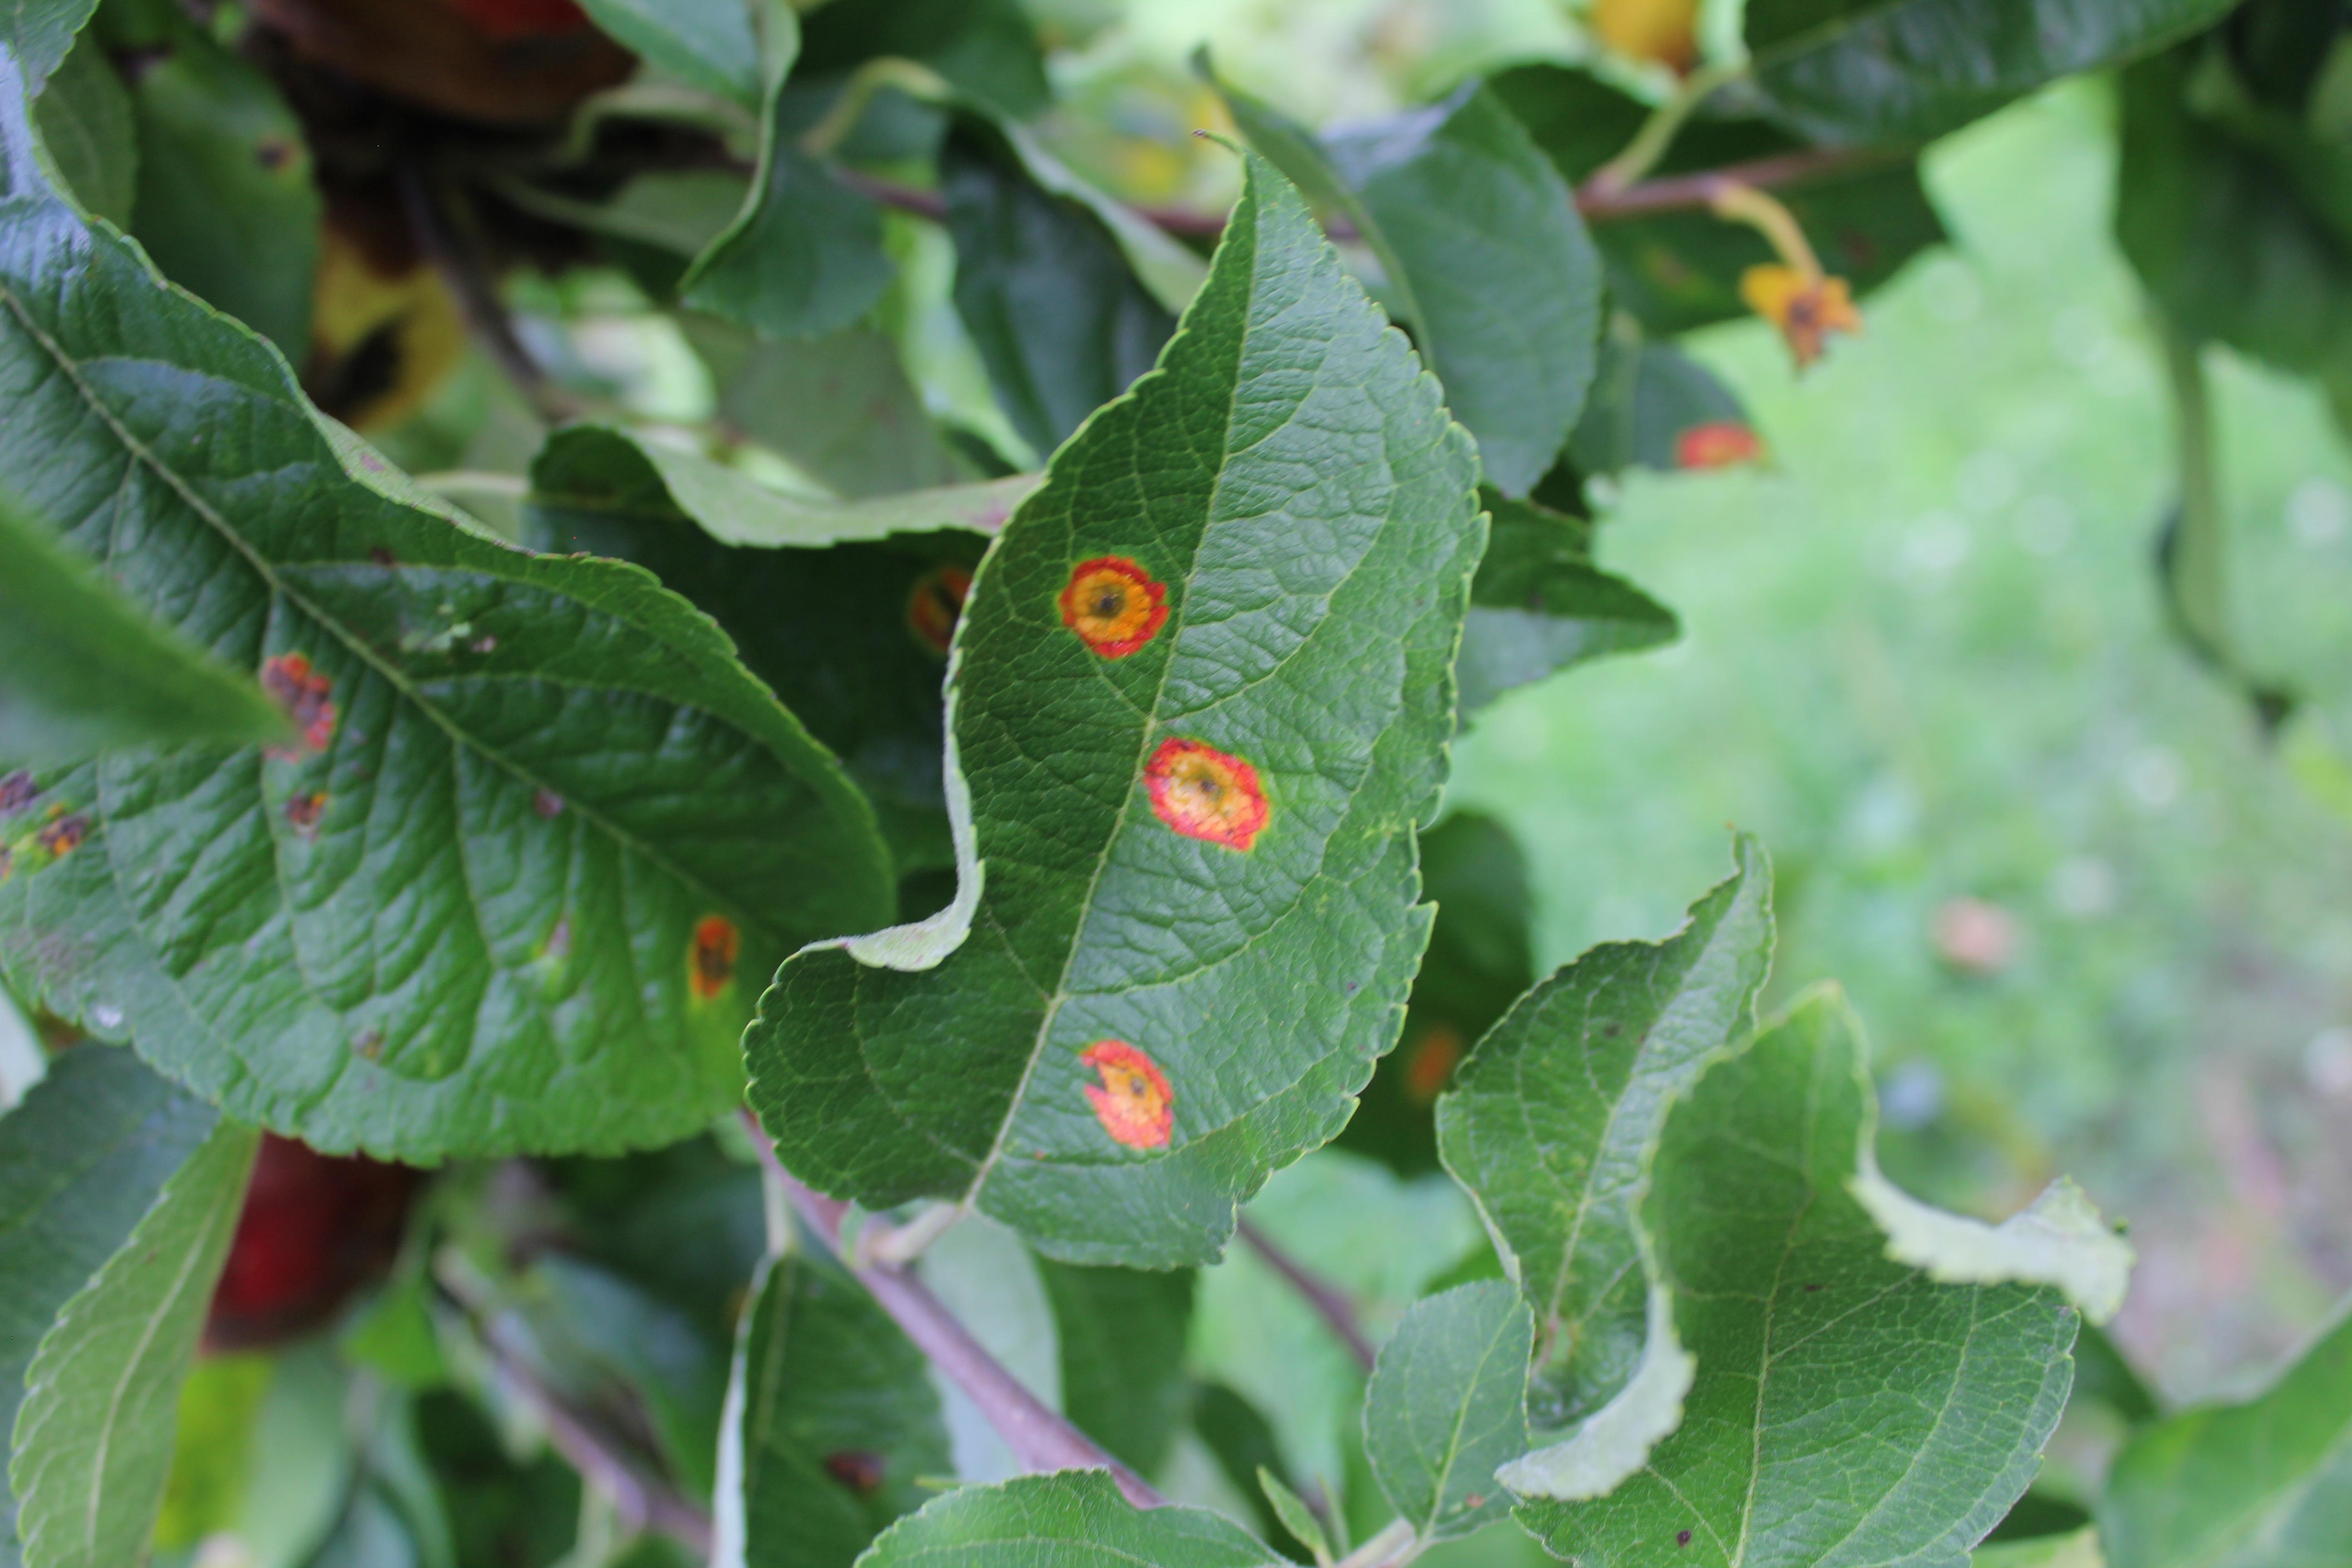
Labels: rust